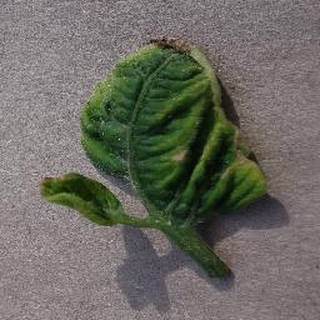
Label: tomato_yellow_leaf_curl_virus